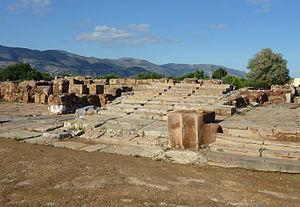
Le grand escalier monumental du palais de Malia, Crète, Grèce